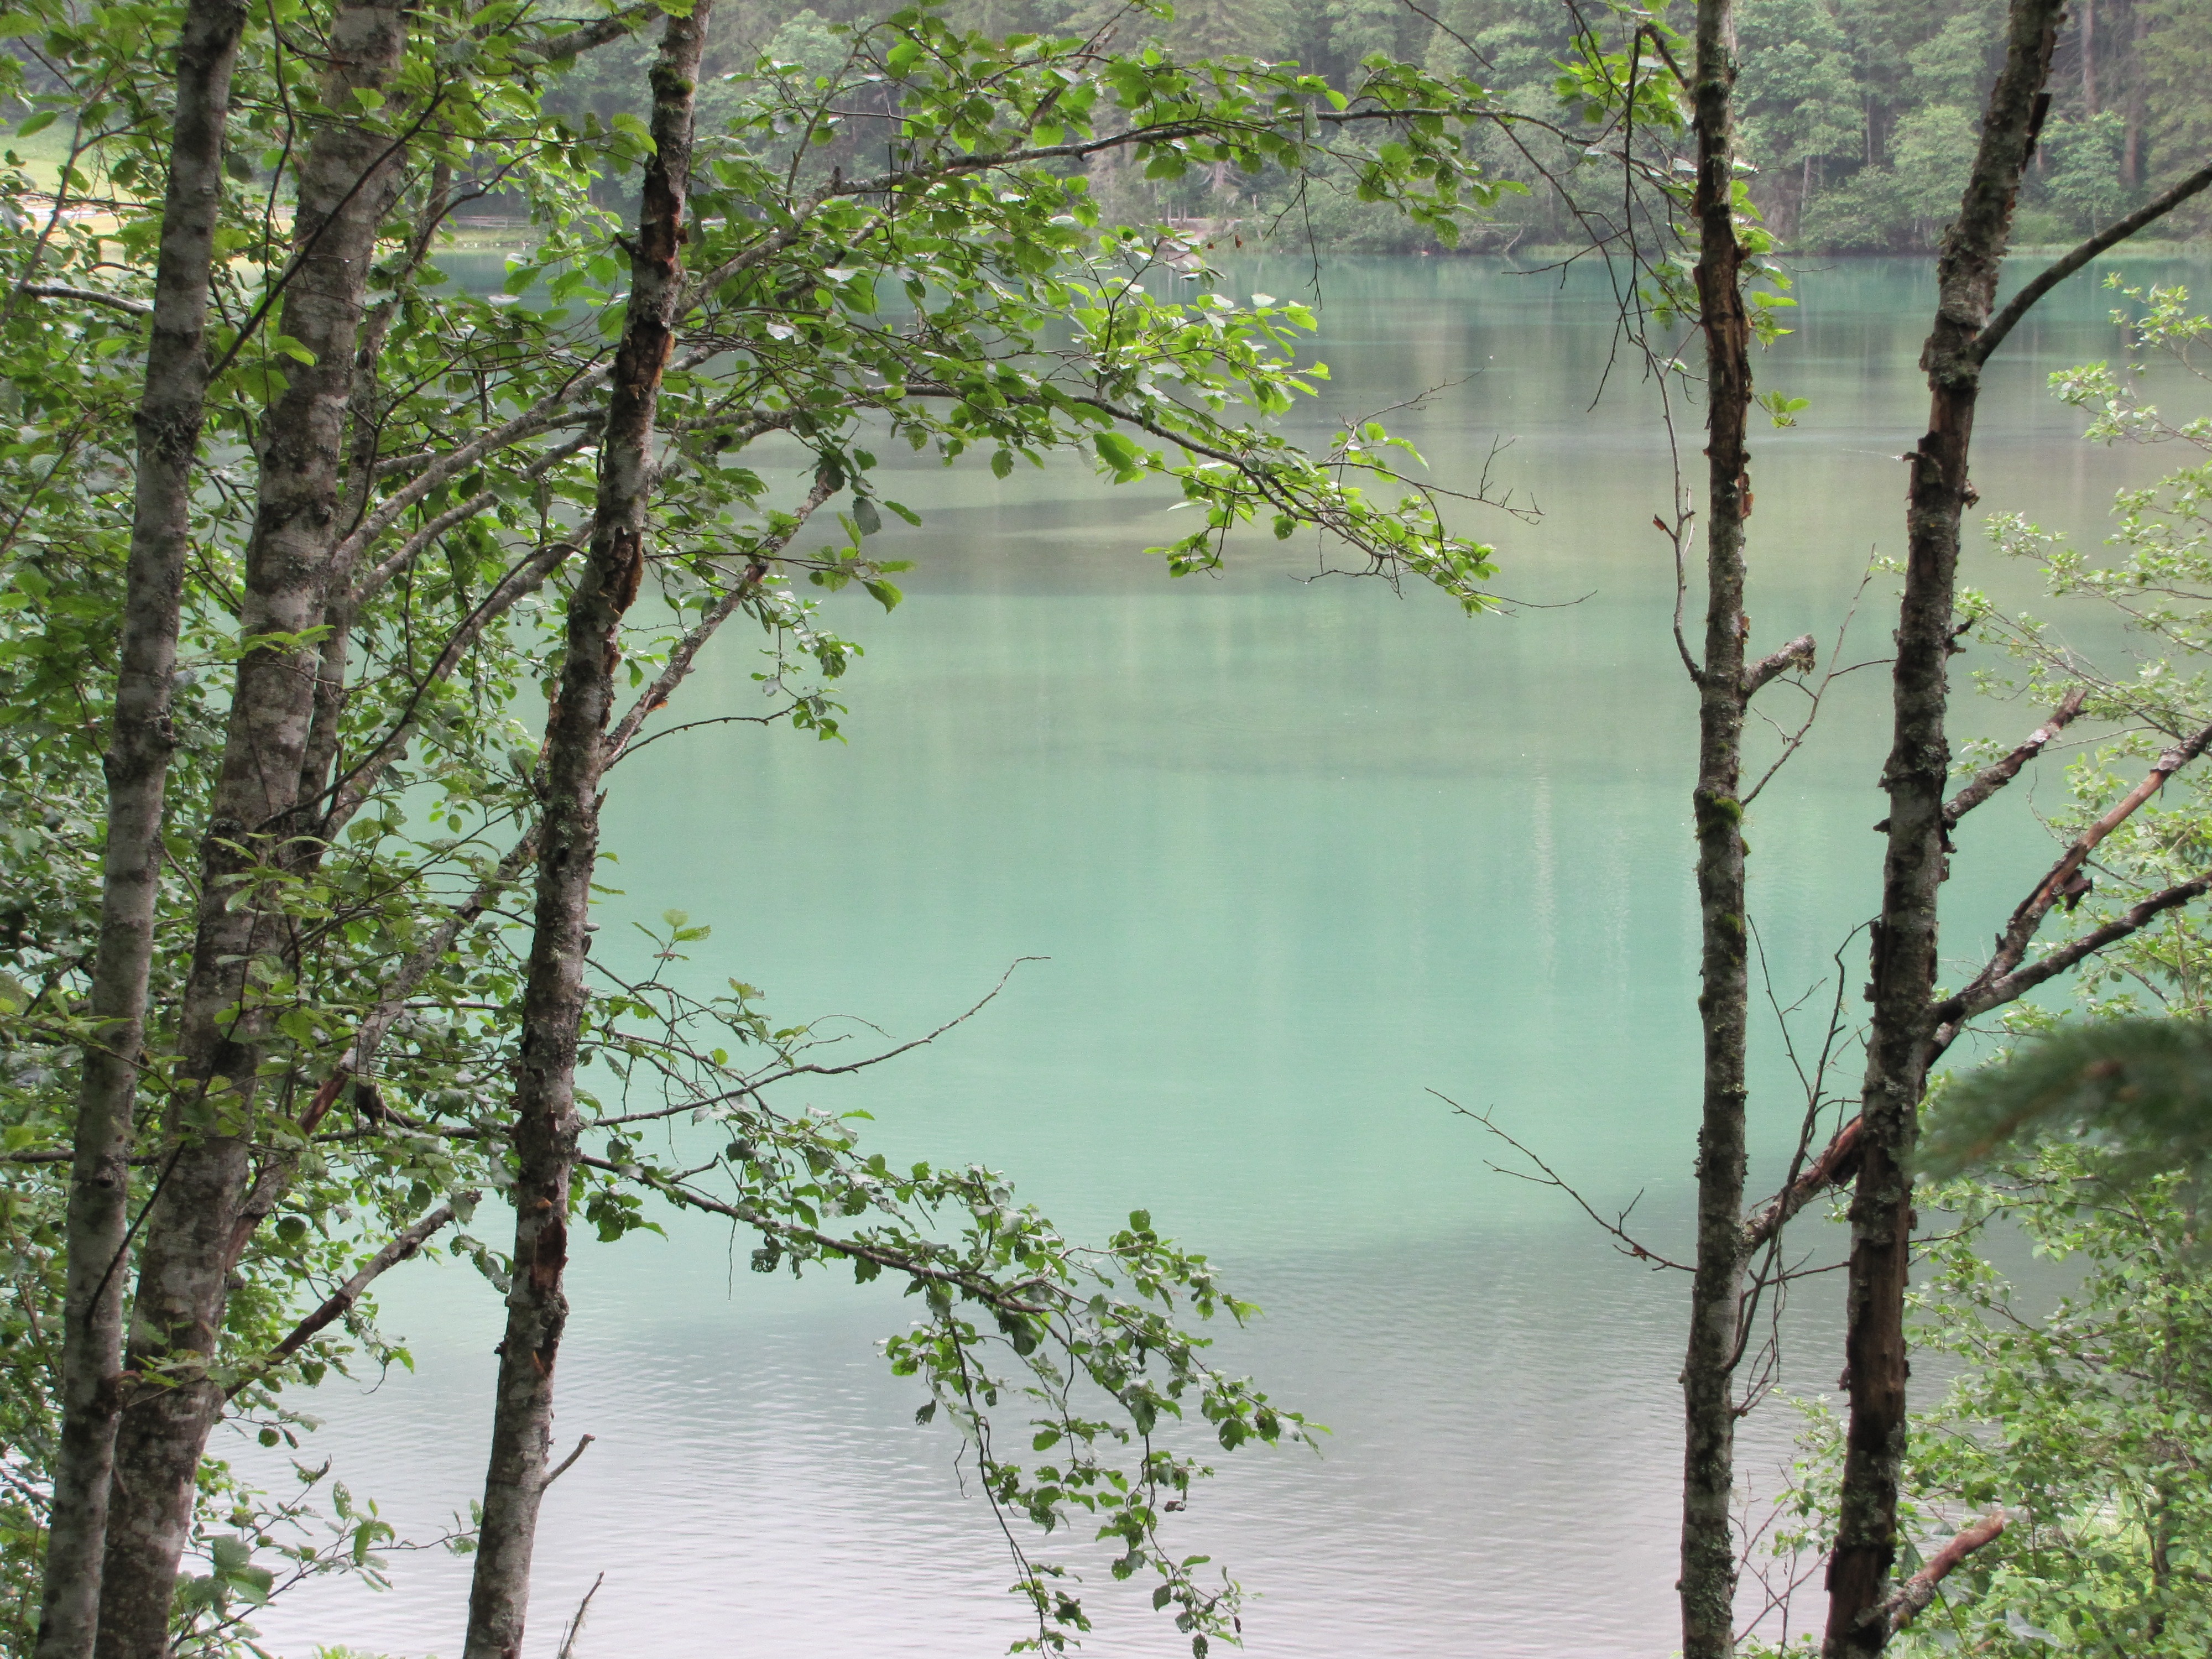
landscape, tree, water, nature, forest, swamp, wilderness, branch, lake, river, pond, stream, reflection, blue, rest, body of water, austria, trees, background, wetland, beautiful, woodland, habitat, mood, silent, ecosystem, natural environment, atmospheric phenomenon, woody plant, bayou, riparian forest, hunter lake